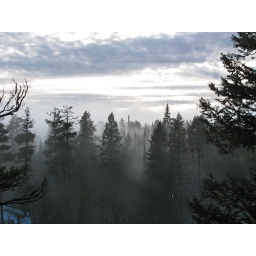
It was a blue sky and in fifteen minutes we were fogged in . The kids loved it.